Kanaka Creek Regional Park

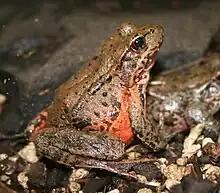
"Northern Red-legged Frog" by born1945

Under the Forest and Range Practices Act, the coastal tailed frog, northern red-legged frog, and Pacific water shrew are considered 'species at risk' and are all found in the park. Both the coastal tailed frog and the northern red-legged frog can be found in shaded small, slow streams. Their habitats are regularly disturbed by forest harvesting and road construction. The Pacific water shrew can be found in forests along slow-moving streams however the species is endangered and considered extremely rare. This shrew species is affected by any disturbances in its wetland habitat. Under the Conservation Status Rank List of British Columbia, the northern red-legged frog is on the Blue List (species of special concern), the coastal tailed frog is on the Yellow List (least risk of being lost), and the Pacific water shrew is on the Red List (risk of being lost).